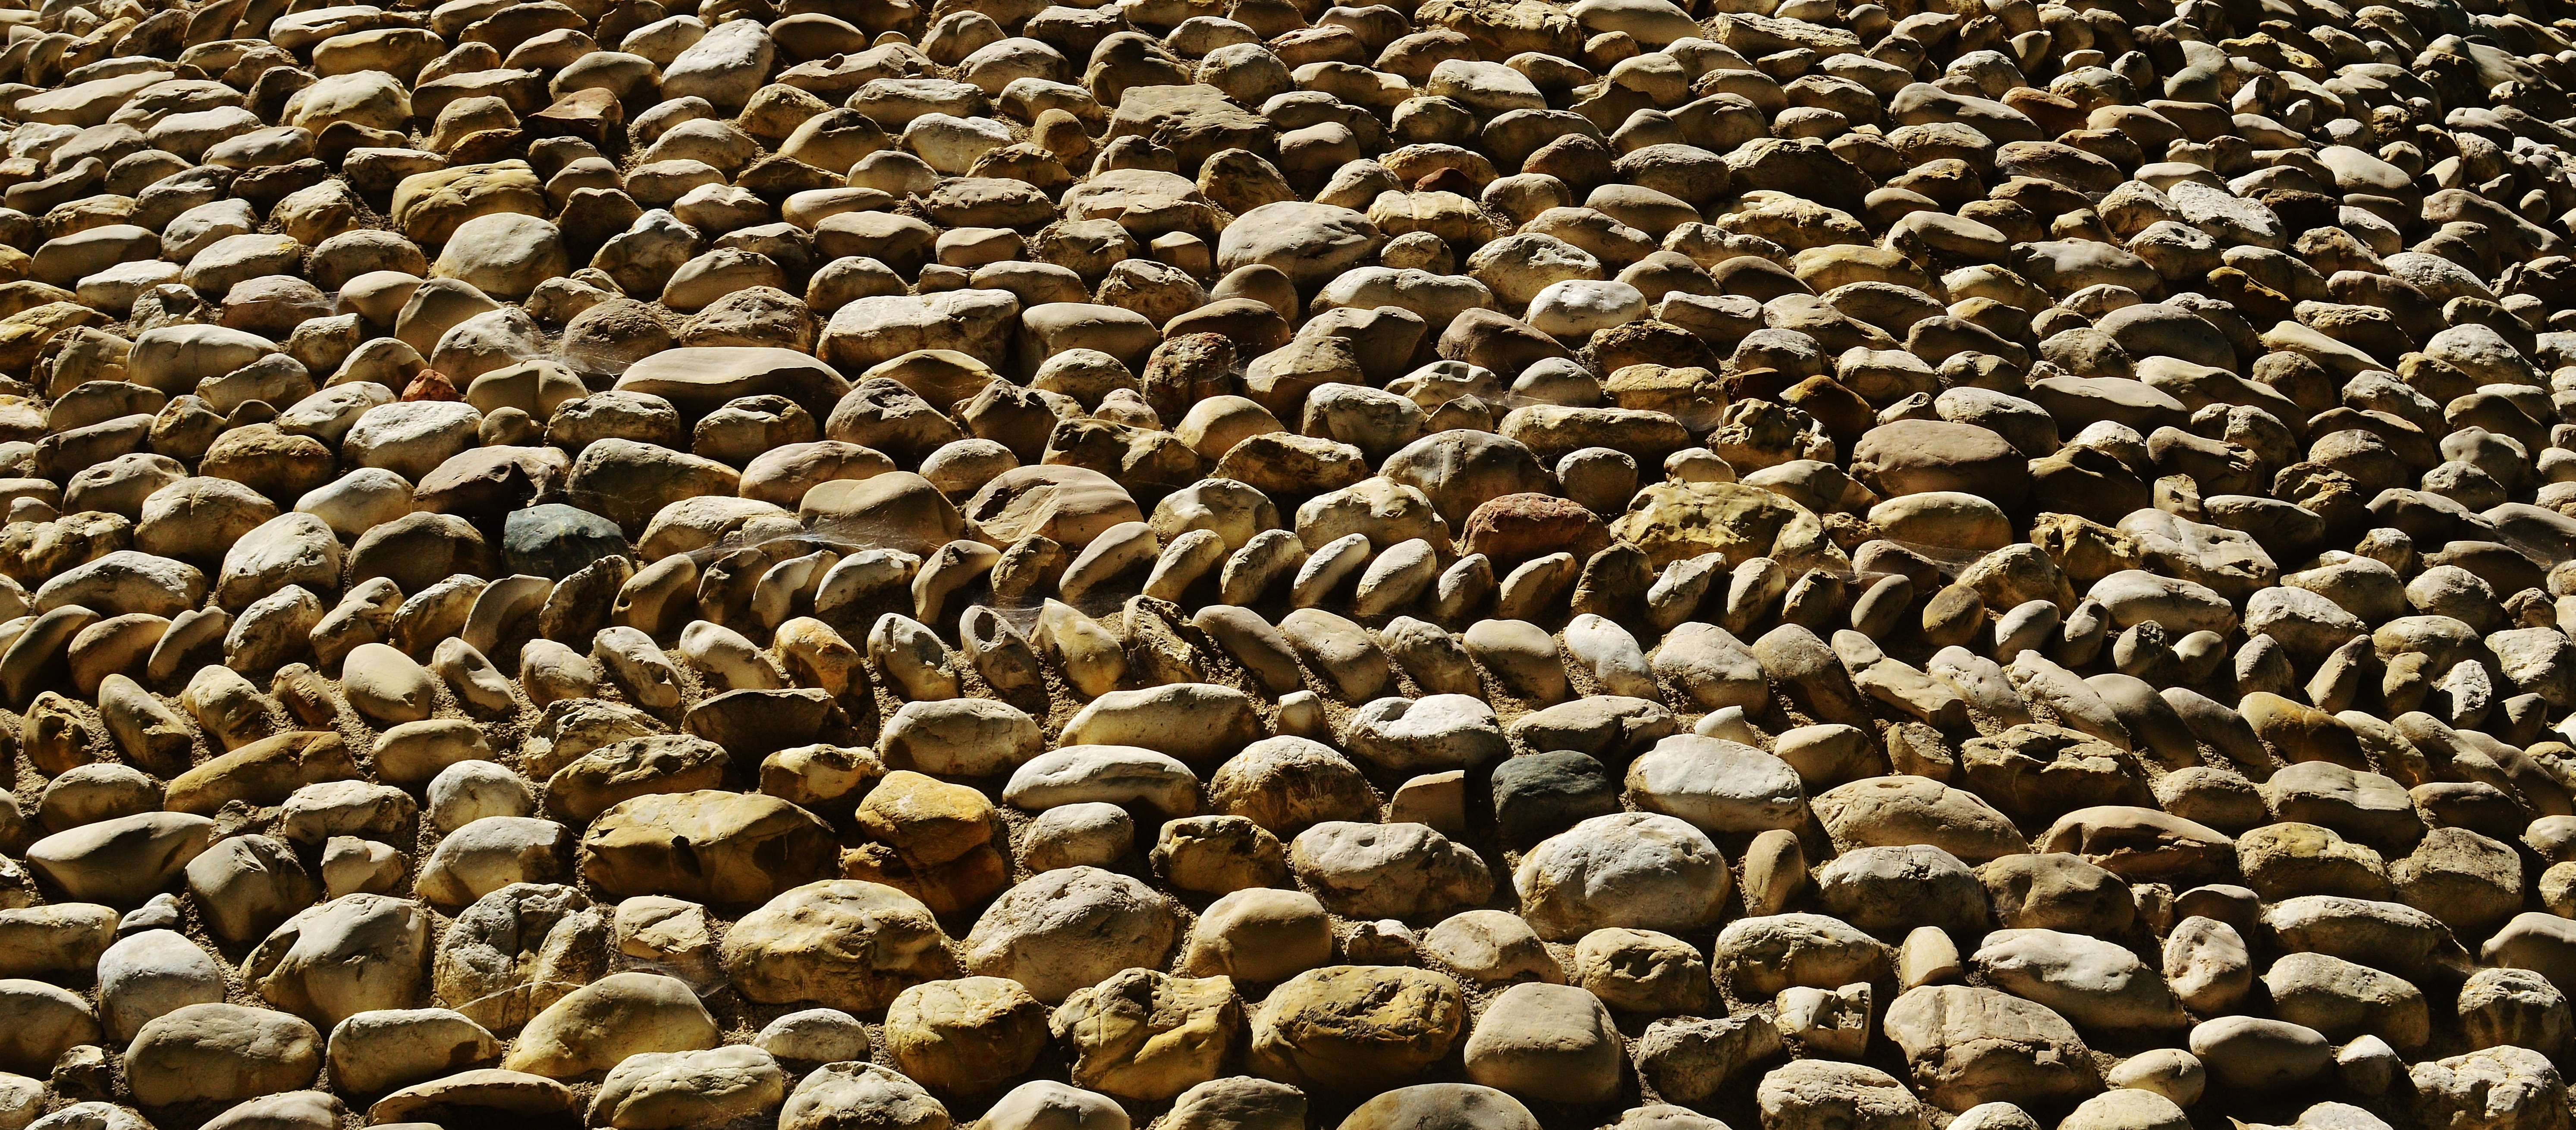
wood, field, wall, crop, pebble, soil, stone wall, agriculture, material, close up, stones, gravel, masonry, natural stone, flooring